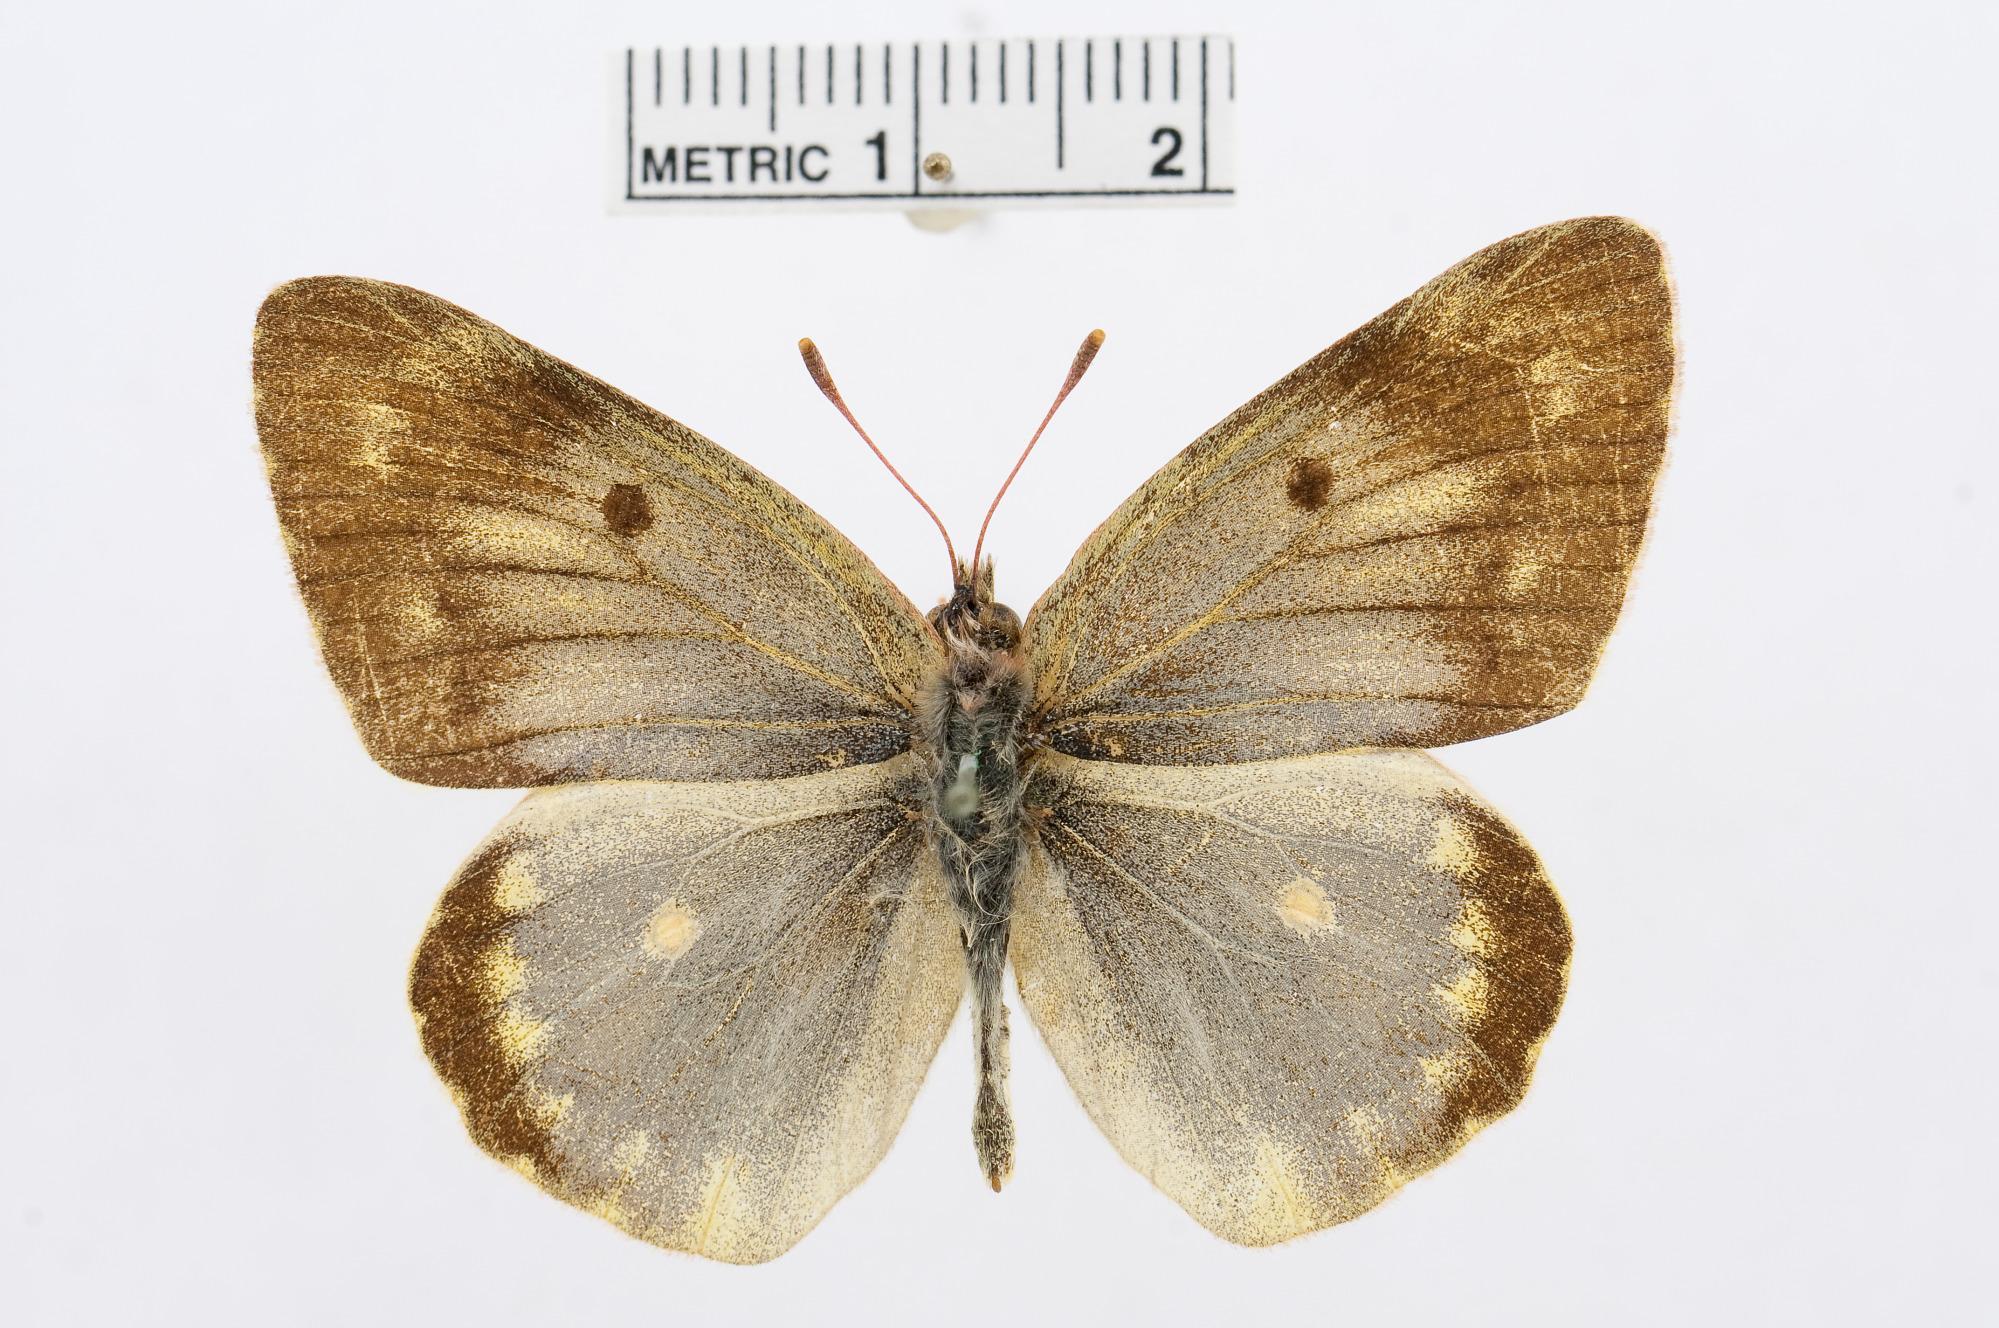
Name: Colias chlorocoma
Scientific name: Colias chlorocoma
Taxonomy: Animalia, Arthropoda, Hexapoda, Insecta, Lepidoptera, Pieridae, Coliadinae